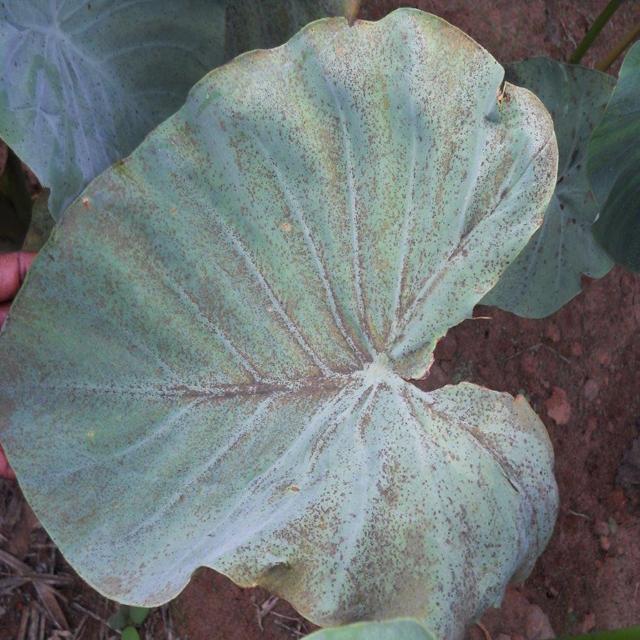
Label: Mid_Blight